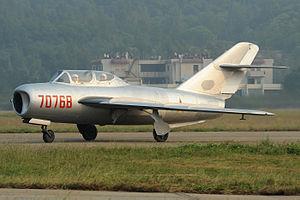
La liste des avions classés de première génération couvre les premières tentatives d'avions militaires utilisant des moteurs à réaction lors de la Seconde Guerre mondiale aux capacités opérationnelles limitées, aux premiers avions de combats matures tel que le F-86 utilisé durant la guerre de Corée.